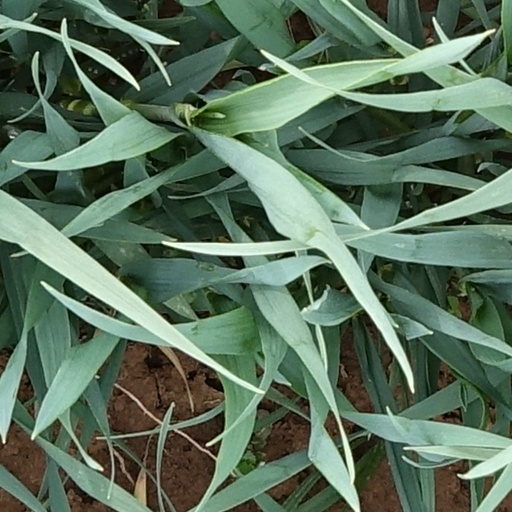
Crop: wheat